Richard Askey

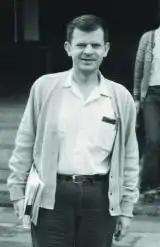
Richard Askey in 1977

Richard Allen Askey (June 4, 1933 – October 9, 2019) was an American mathematician, known for his expertise in the area of special functions. The Askey–Wilson polynomials (introduced by him in 1984 together with James A. Wilson) are on the top level of the (formula_1-)Askey scheme, which organizes orthogonal polynomials of (formula_1-)hypergeometric type into a hierarchy. The Askey–Gasper inequality for Jacobi polynomials is essential in de Brange's famous proof of the Bieberbach conjecture.